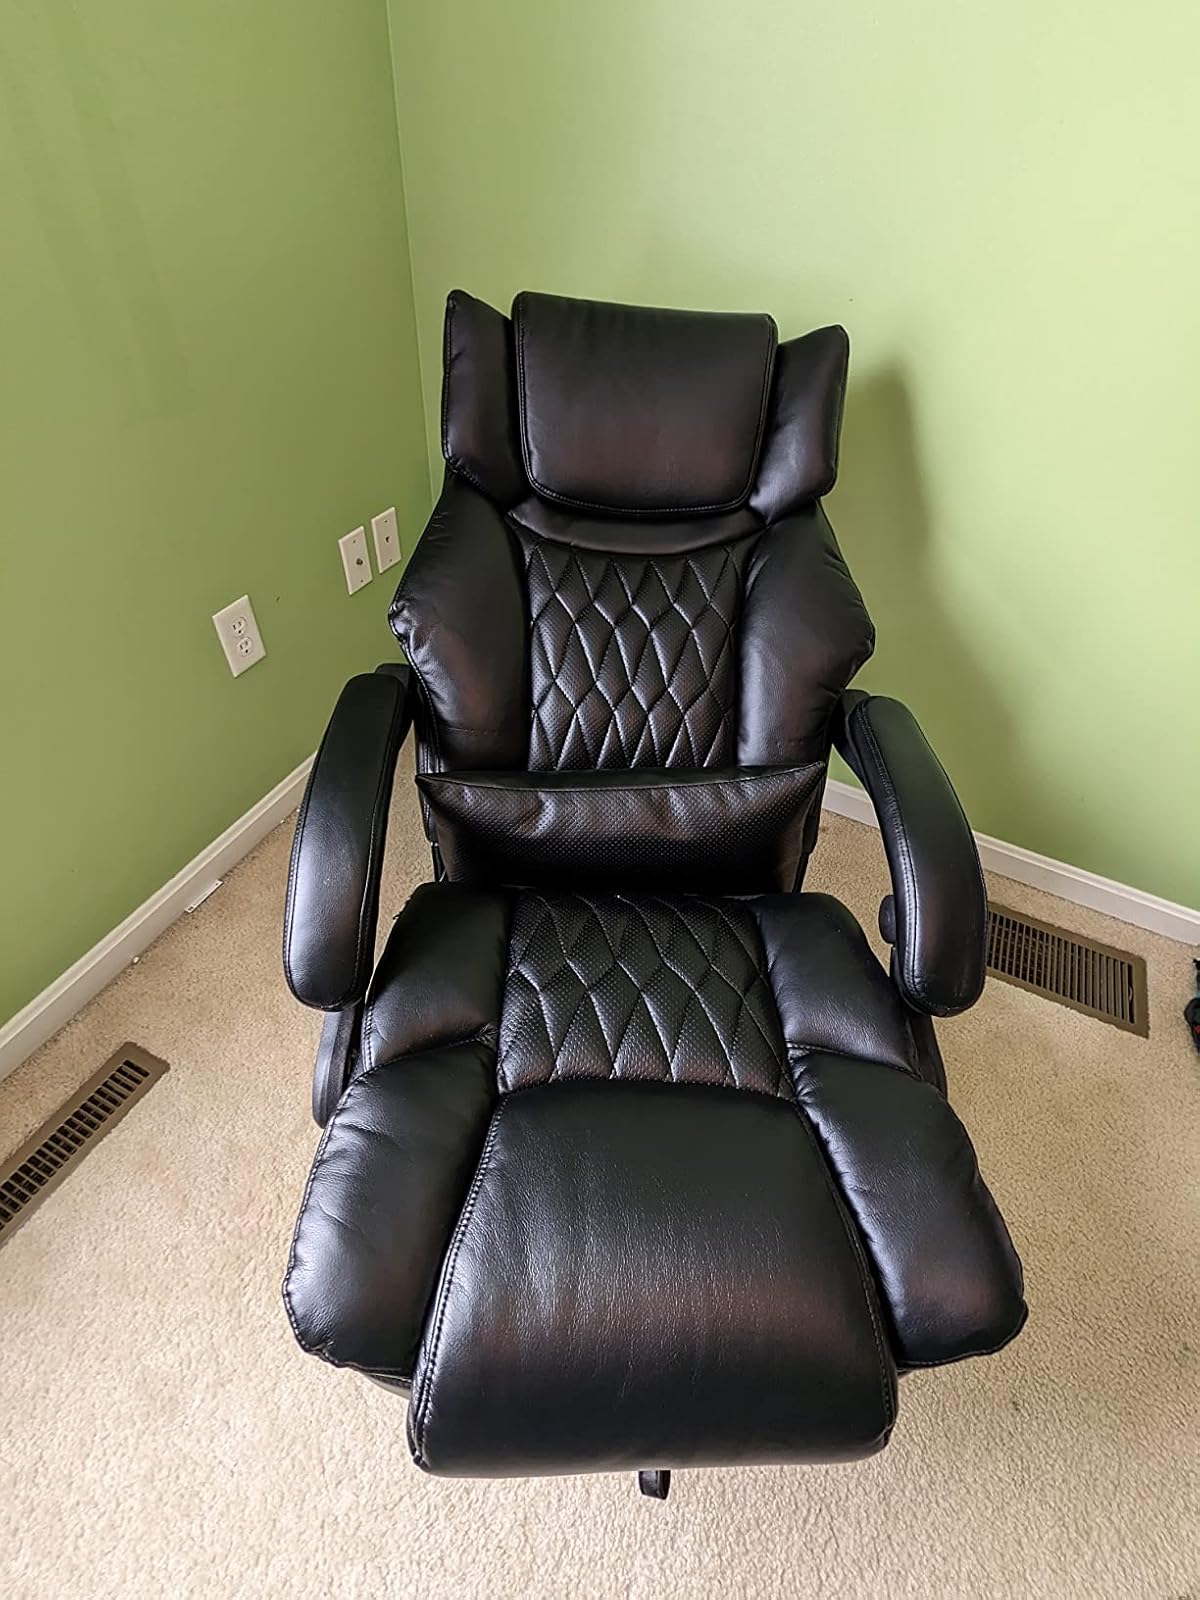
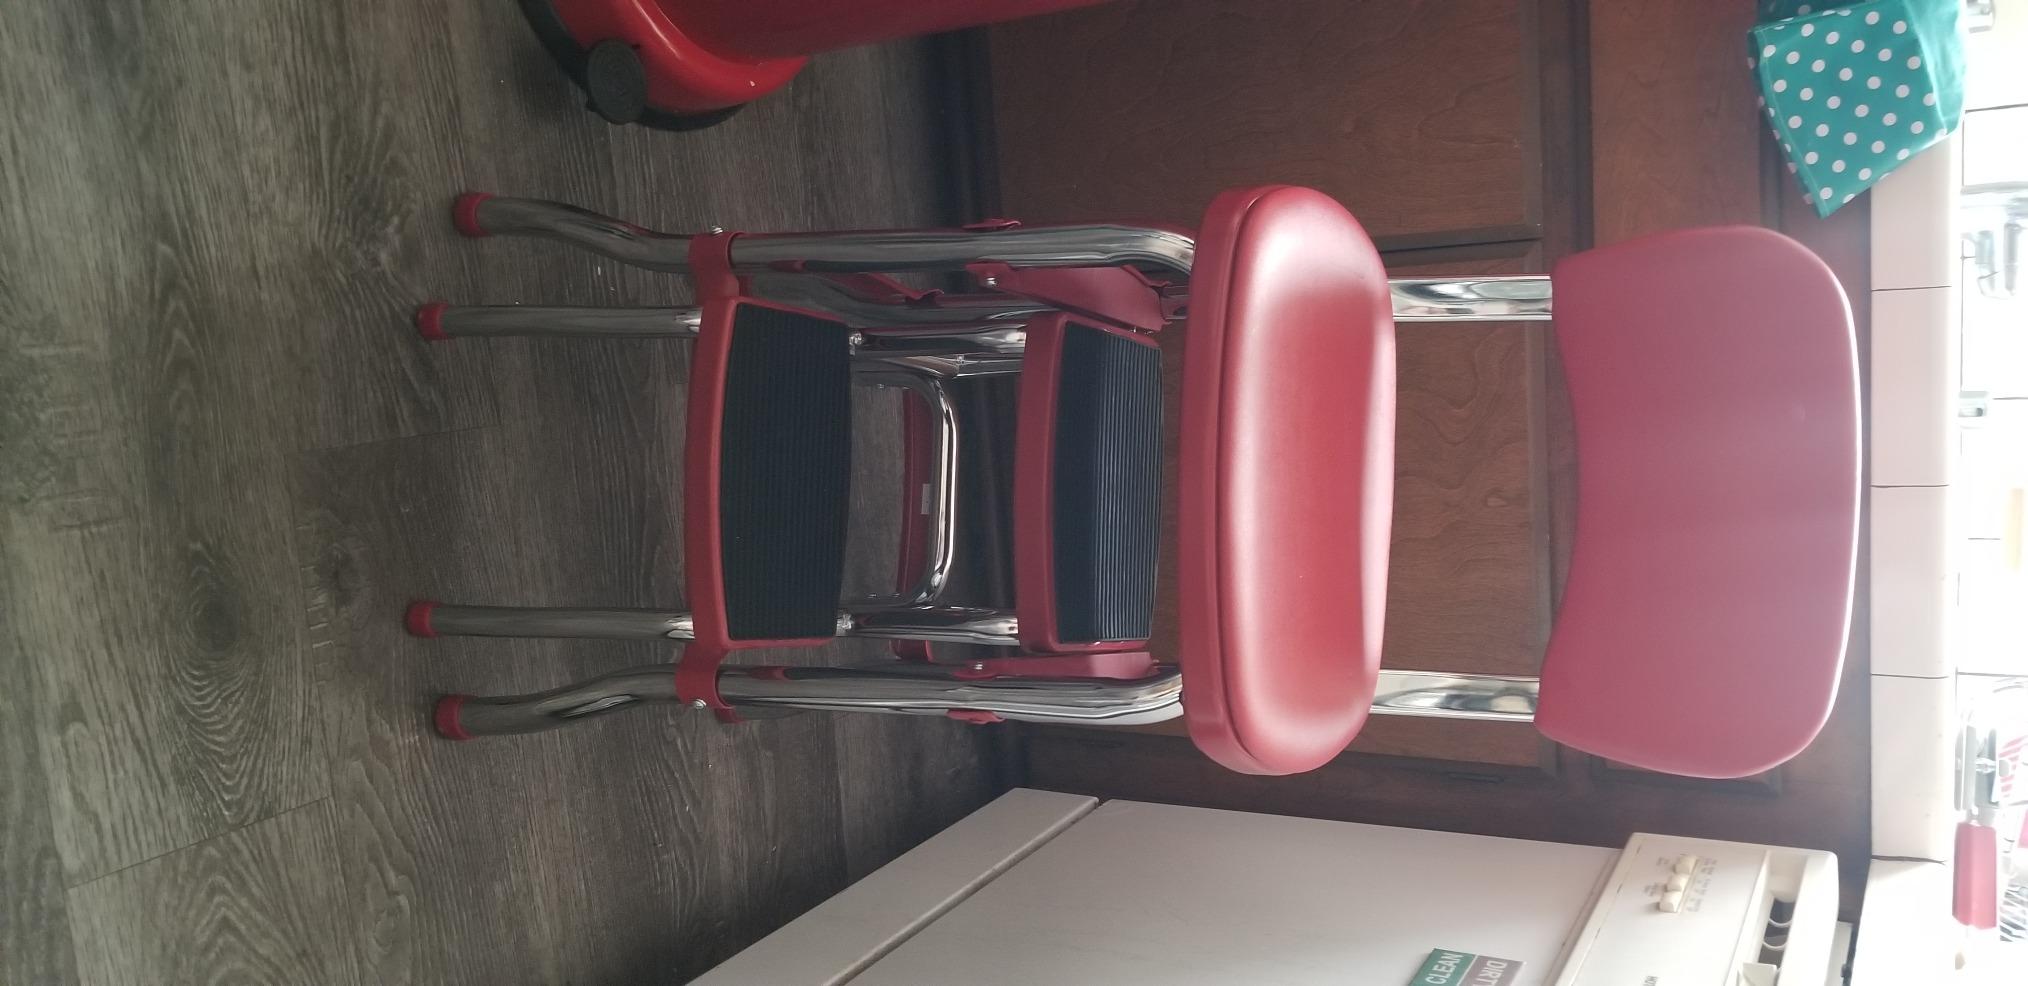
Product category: items_chair
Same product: no